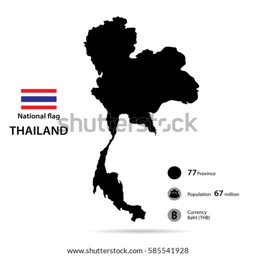
country on the world map isolated on white background .